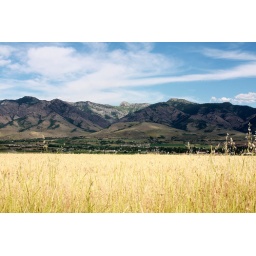
Mt. Naomi towers above a field of golden grain near Richmond, Utah.